Siberian fur trade

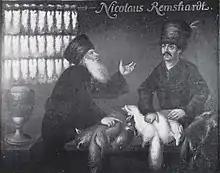
Siberian fur trader at the fair in Leipzig, Saxony (c. 1800)

Russians used several methods of acquiring the fur pelts from the Siberian furriers: yasak, purchase, confiscation, hunting expeditions, trade with natives, and in much later years, fur farming of the most valued animals. Yasak was the easiest way of collecting furs, as the furs were simply demanded as a tribute or tax from the Siberian natives. Russian explorers and hunters were not as skilled as the Siberian natives at hunting fur-bearing animals without damaging the fur, which made trading with the Siberians the second easiest way to obtain pelts. The Siberian natives knew how to kill the animals without ruining the fur.